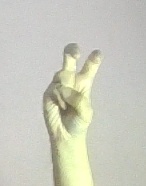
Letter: toot